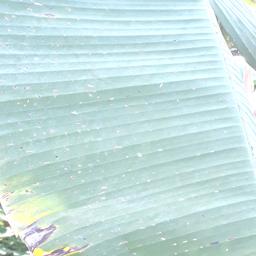
Label: BLACK SIGATOKA